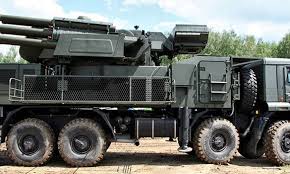
Label: Pantsir-S1